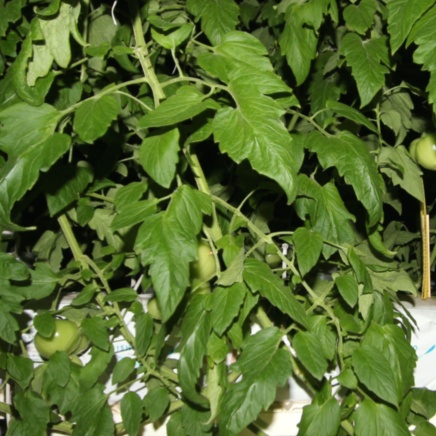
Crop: tomato